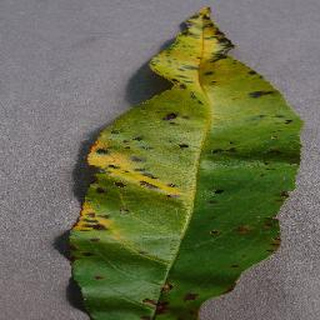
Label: peach_bacterial_spot